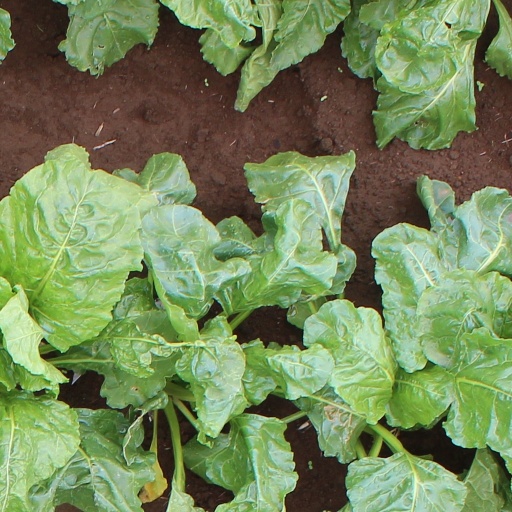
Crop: sugar beet